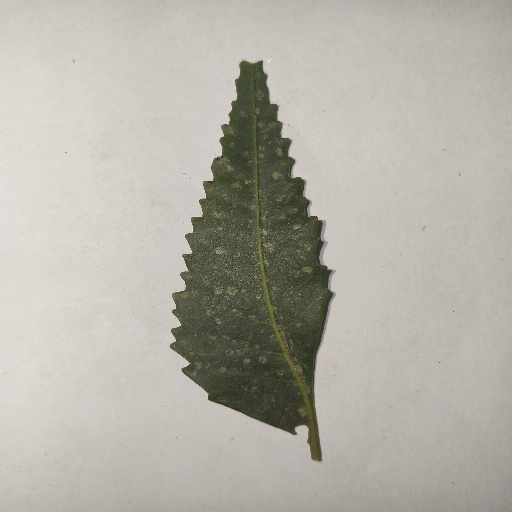
Species: Neem
Leaf condition: Powdery Mildew